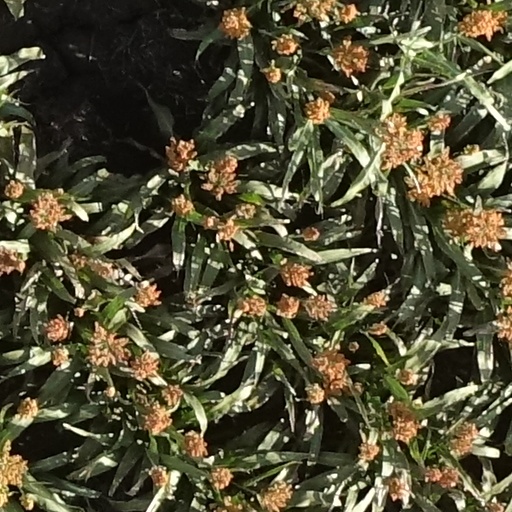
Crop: sorghum